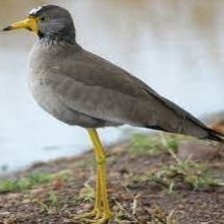
Species: WATTLED LAPWING
Scientific name: VANELLUS INDICUS